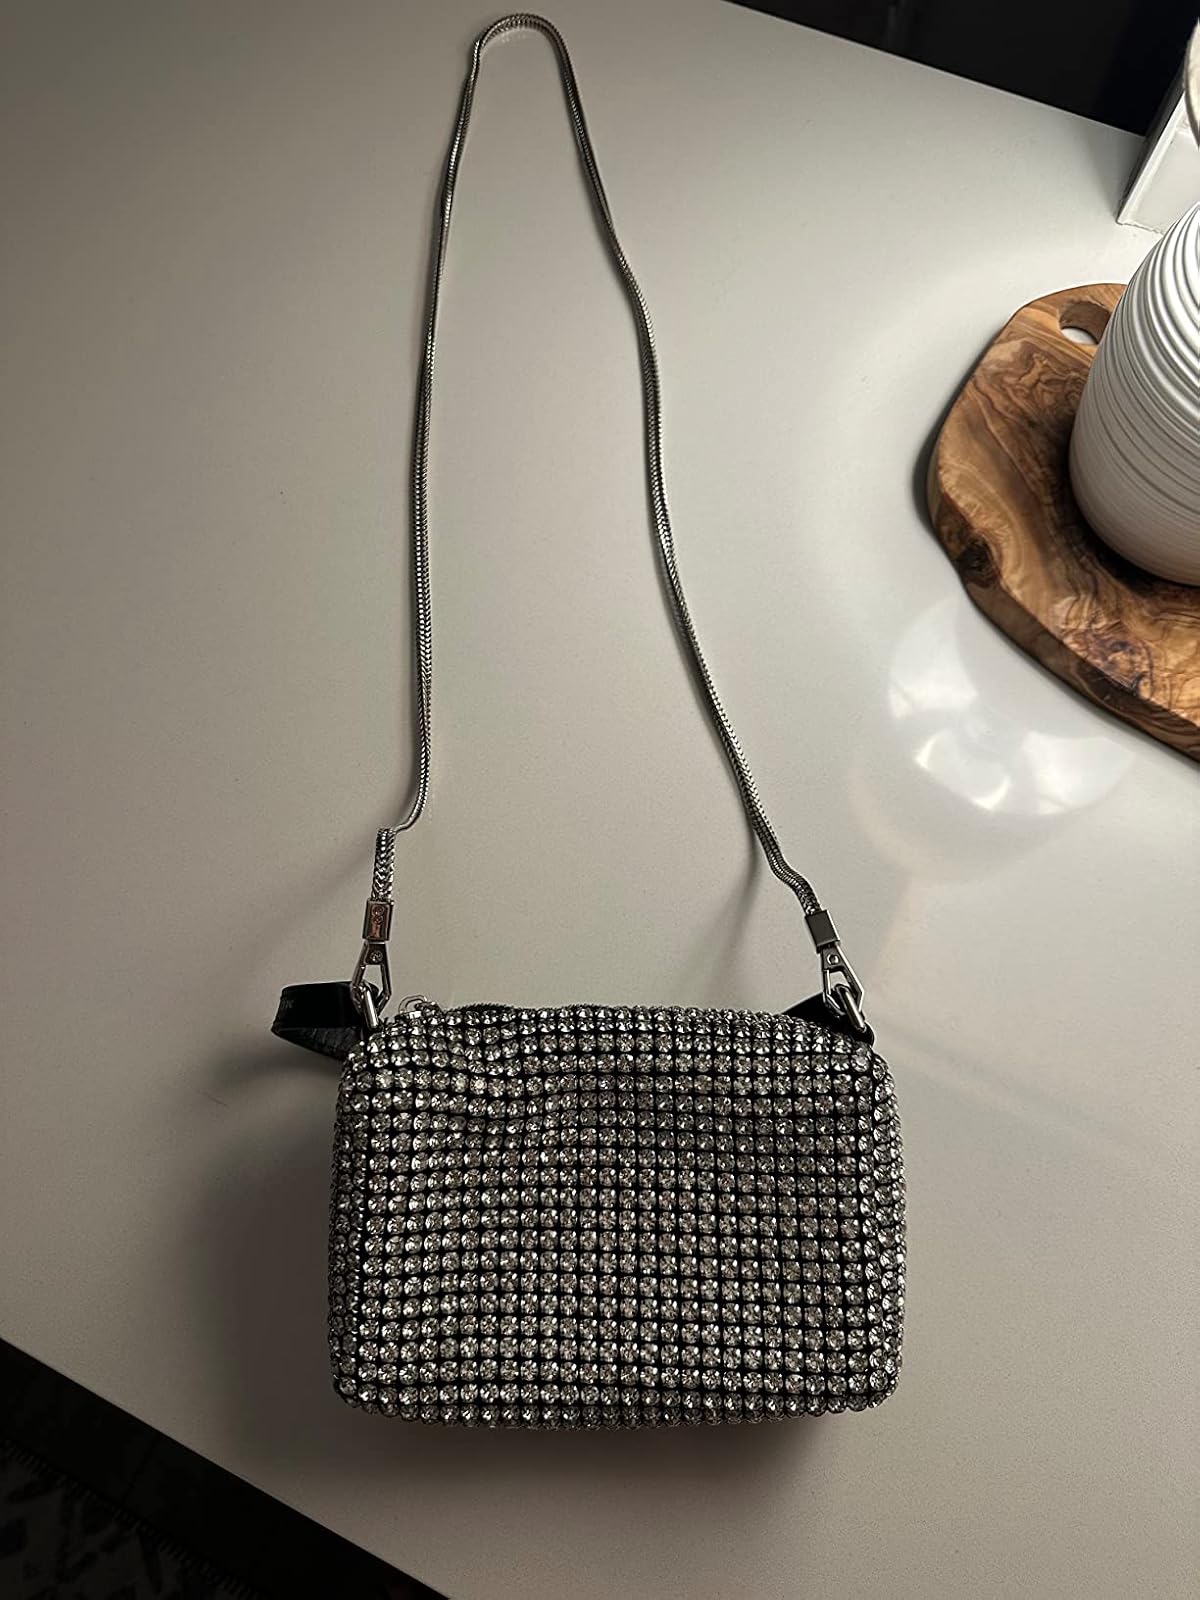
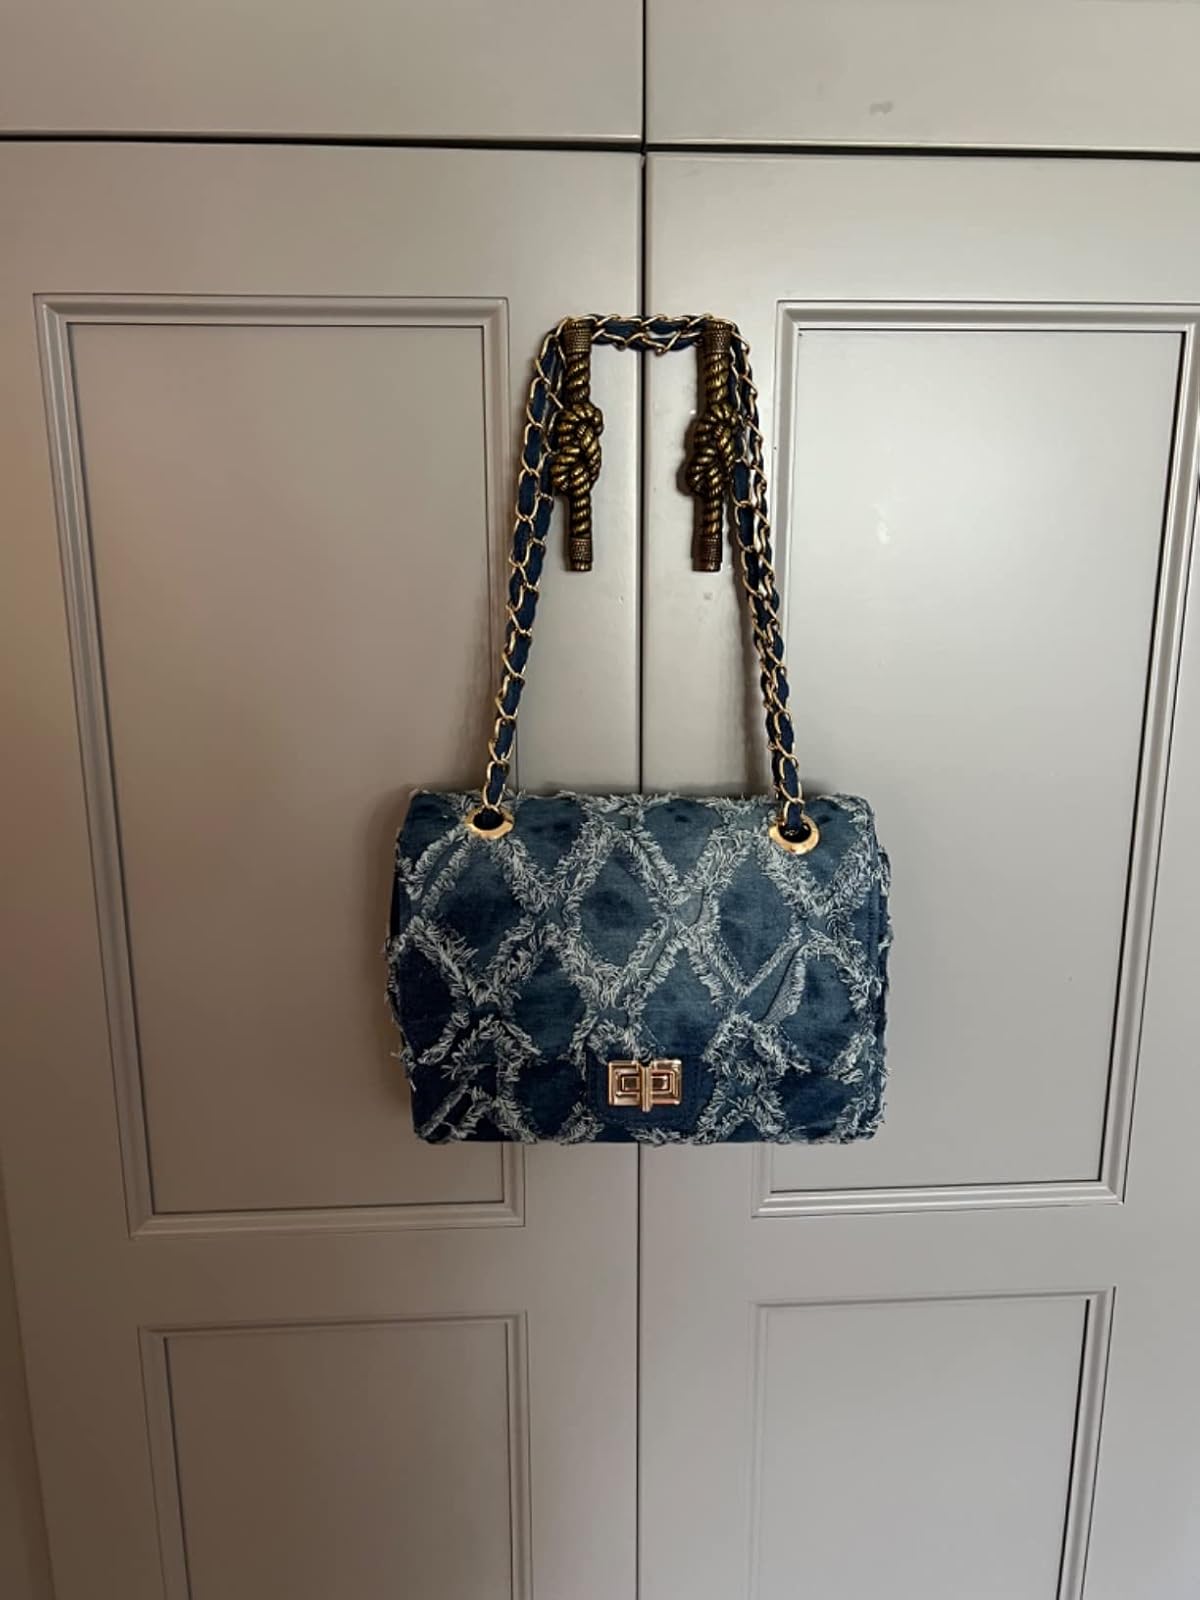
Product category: accessories_handbag
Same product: no